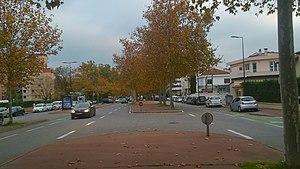
La route d'Espagne à la Croix de Pierre, à Toulouse.
La Croix de Pierre est un ensemble de quartiers de Toulouse situé dans le sud de Toulouse, près de la Garonne et au sud du quartier Saint-Cyprien. Il correspond au quartier nᵒ 11. Il regroupe les quartiers historiques de la Croix de Pierre, des Oustalous et de Sainte-Cécile.